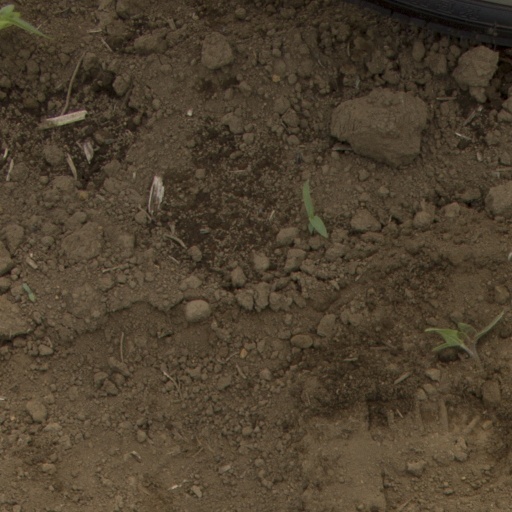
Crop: Jerusalem artichoke